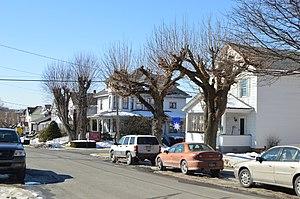
Portage est un borough du comté de Cambria en Pennsylvanie.